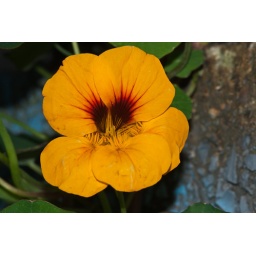
An orange flower in Lee Valley Park